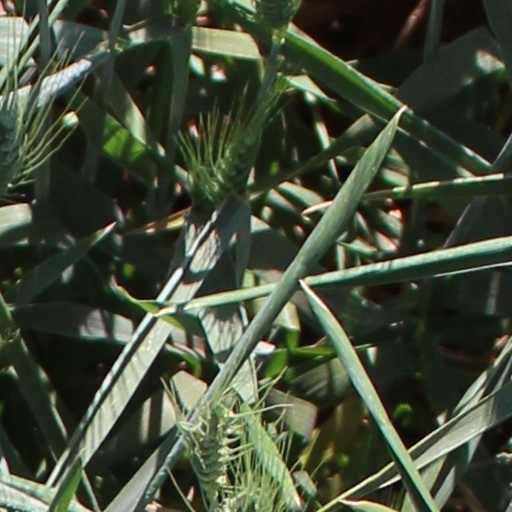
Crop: wheat